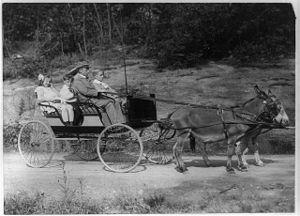
La période dite de l’Algérie française, ou de l’Algérie coloniale, va, dans l'histoire de l'Algérie, de 1830, avec la prise d'Alger, à 1962, avec l'indépendance du pays. Cette période est parfois aussi désignée, dans son ensemble, comme celle de la colonisation, de la présence ou de l'occupation française de l'Algérie.
L'histoire de l'Algérie s'insère dans l'histoire plus large du Maghreb et remonte à des millénaires. Dans l'Antiquité, le territoire algérien connaît la formation des royaumes numides avant de passer sous la domination partielle des Romains, des Vandales, des Byzantins et des principautés berbères indépendantes.
Le nom « pieds-noirs » désigne les Français originaires d'Algérie et, par extension, les Français d'ascendance européenne installés en Afrique française du Nord jusqu'à l'indépendance, c'est-à-dire jusqu'en mars 1956 pour les protectorats français de Tunisie et du Maroc, jusqu'en juillet 1962 pour l'Algérie française, et au-delà pour ceux qui y sont restés après l’indépendance des trois pays.